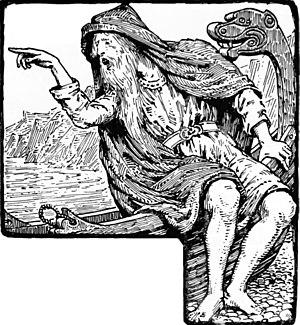
Le Hárbarðsljóð est un poème de l'Edda Poétique, recueil de poèmes de la mythologie nordique. Il nous est conservé dans le Codex Regius et les manuscrits AM 748 I 4to. Ce poème comprend 60 strophes, et met en scène le dieu Thor et un passeur nommé Hárbardr qui se livrent à une joute d'injures.